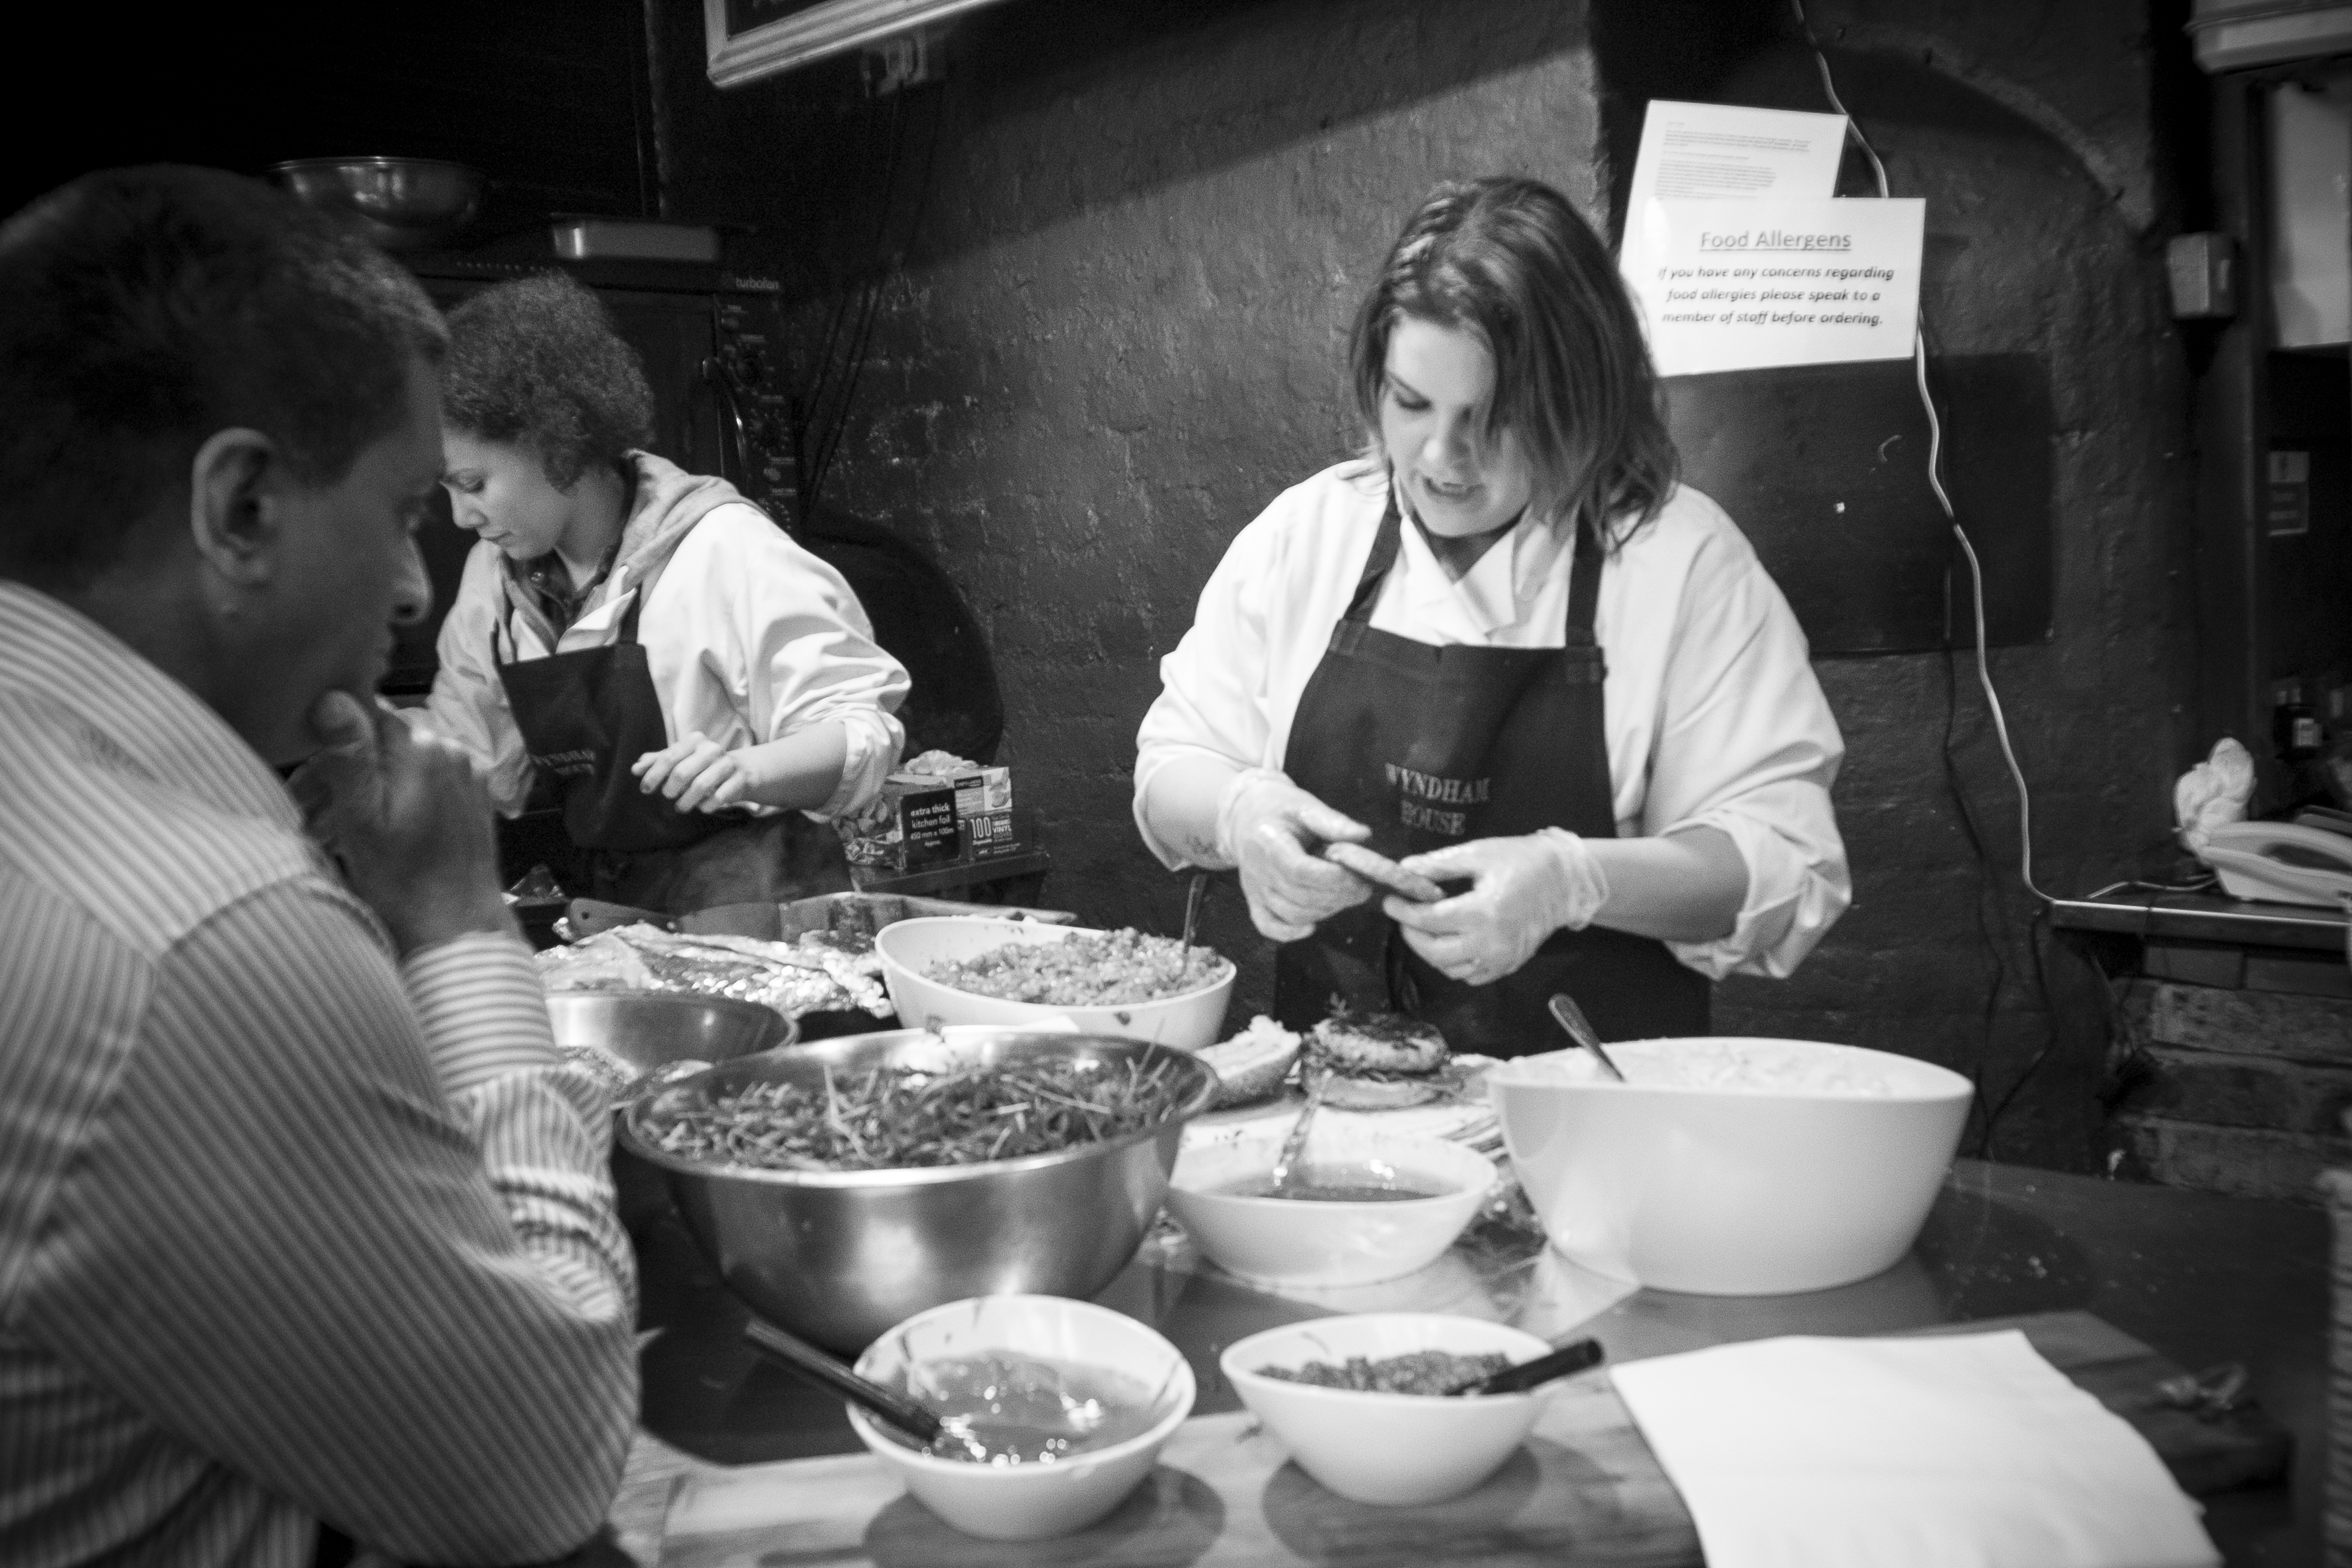
black and white, street, urban, travel, fujifilm, meal, monochrome, uk, england, bw, blackandwhite, blackwhite, london, ngc, noiretblanc, fuji, fujixt1, fujix, sense, monochrome photography